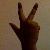
The image shows a hand gesture representing the number 3 in Indian Sign Language.